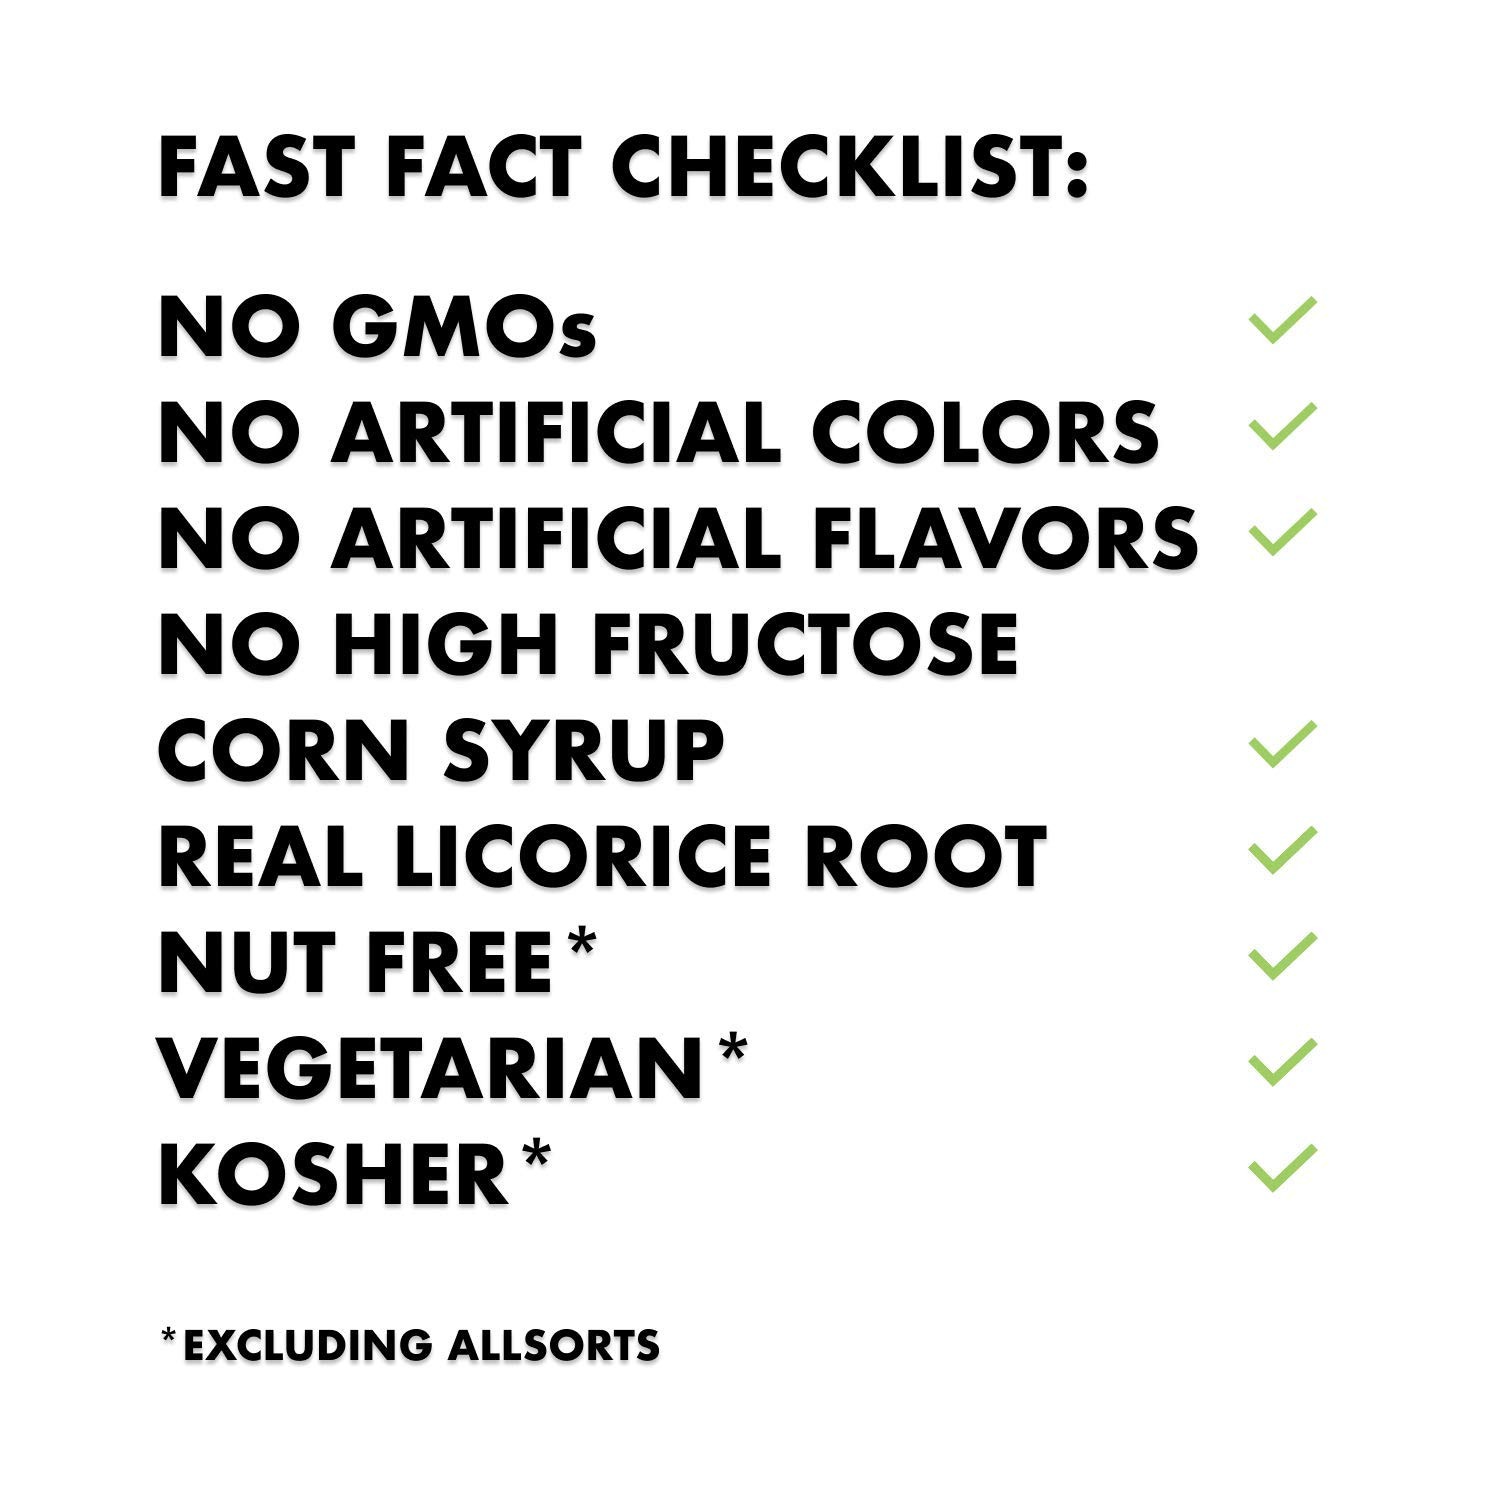
Item Name: Soft Eating Raspberry Licorice (25-Pack) -RJ'sLicorice 1.4oz Logs - NON-GMO, NO HFCS, Vegan-Friendly & Kosher - Batch Made in New Zealand
Bullet Point 1: Non-GMO Licorice Logs: Made with non-GMO ingredients and no HFCS
Bullet Point 2: Vegan-Friendly Licorice: Suitable for vegans and vegetarians
Bullet Point 3: Kosher Licorice: Meets kosher dietary standards
Bullet Point 4: Made in New Zealand: Produced in a GMP certified facility in New Zealand
Bullet Point 5: 25 Pieces per Bag: Comes in a resealable 1.4oz bag with 25 pieces
Value: 35.0
Unit: Ounce

Price: 3.99